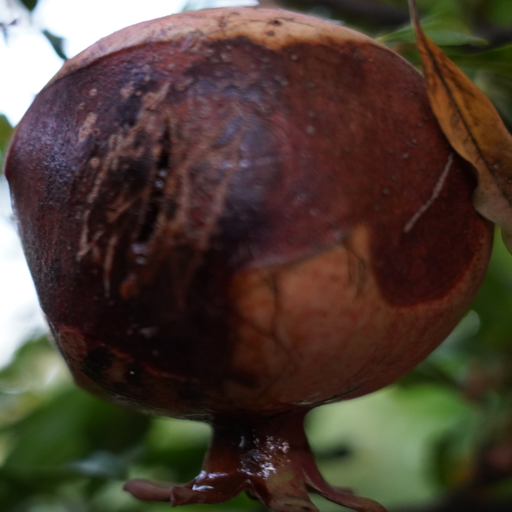
Label: Ectomyelois ceratoniae